Allianz Parque

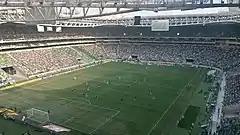
Allianz Parque in December 2014

The Allianz Parque has received much praise from the world's media, such as the Spanish site Elgoldigital.com, which considered it the most spectacular arena in the world, and the site Goal.com by Italian version, which defined it as the new contemporary architectural jewel of São Paulo.